Consumer

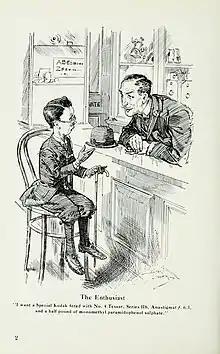
Consumer

A consumer is a person or a group who intends to order, or use purchased goods, products, or services primarily for personal, social, family, household and similar needs, who is not directly related to entrepreneurial or business activities. The term most commonly refers to a person who purchases goods and services for personal use.